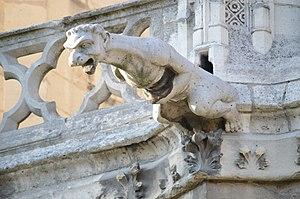
Les gargouilles de Notre-Dame de Paris sont les gargouilles qui ornent les gouttières de la cathédrale Notre-Dame, à Paris. Elles datent du Moyen Âge, contrairement aux chimères, qui ont été ajoutées au XIXᵉ siècle par Eugène Viollet-le-Duc.